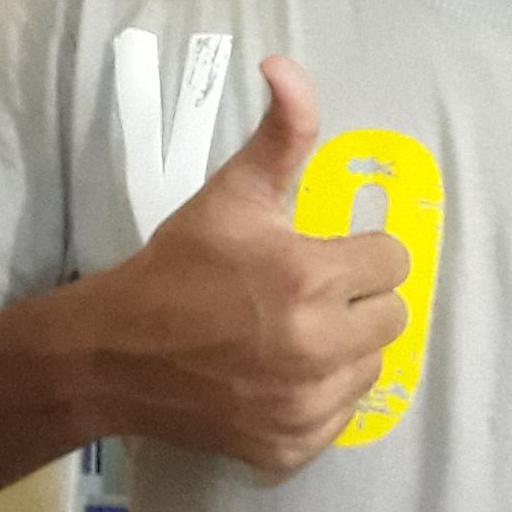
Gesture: like